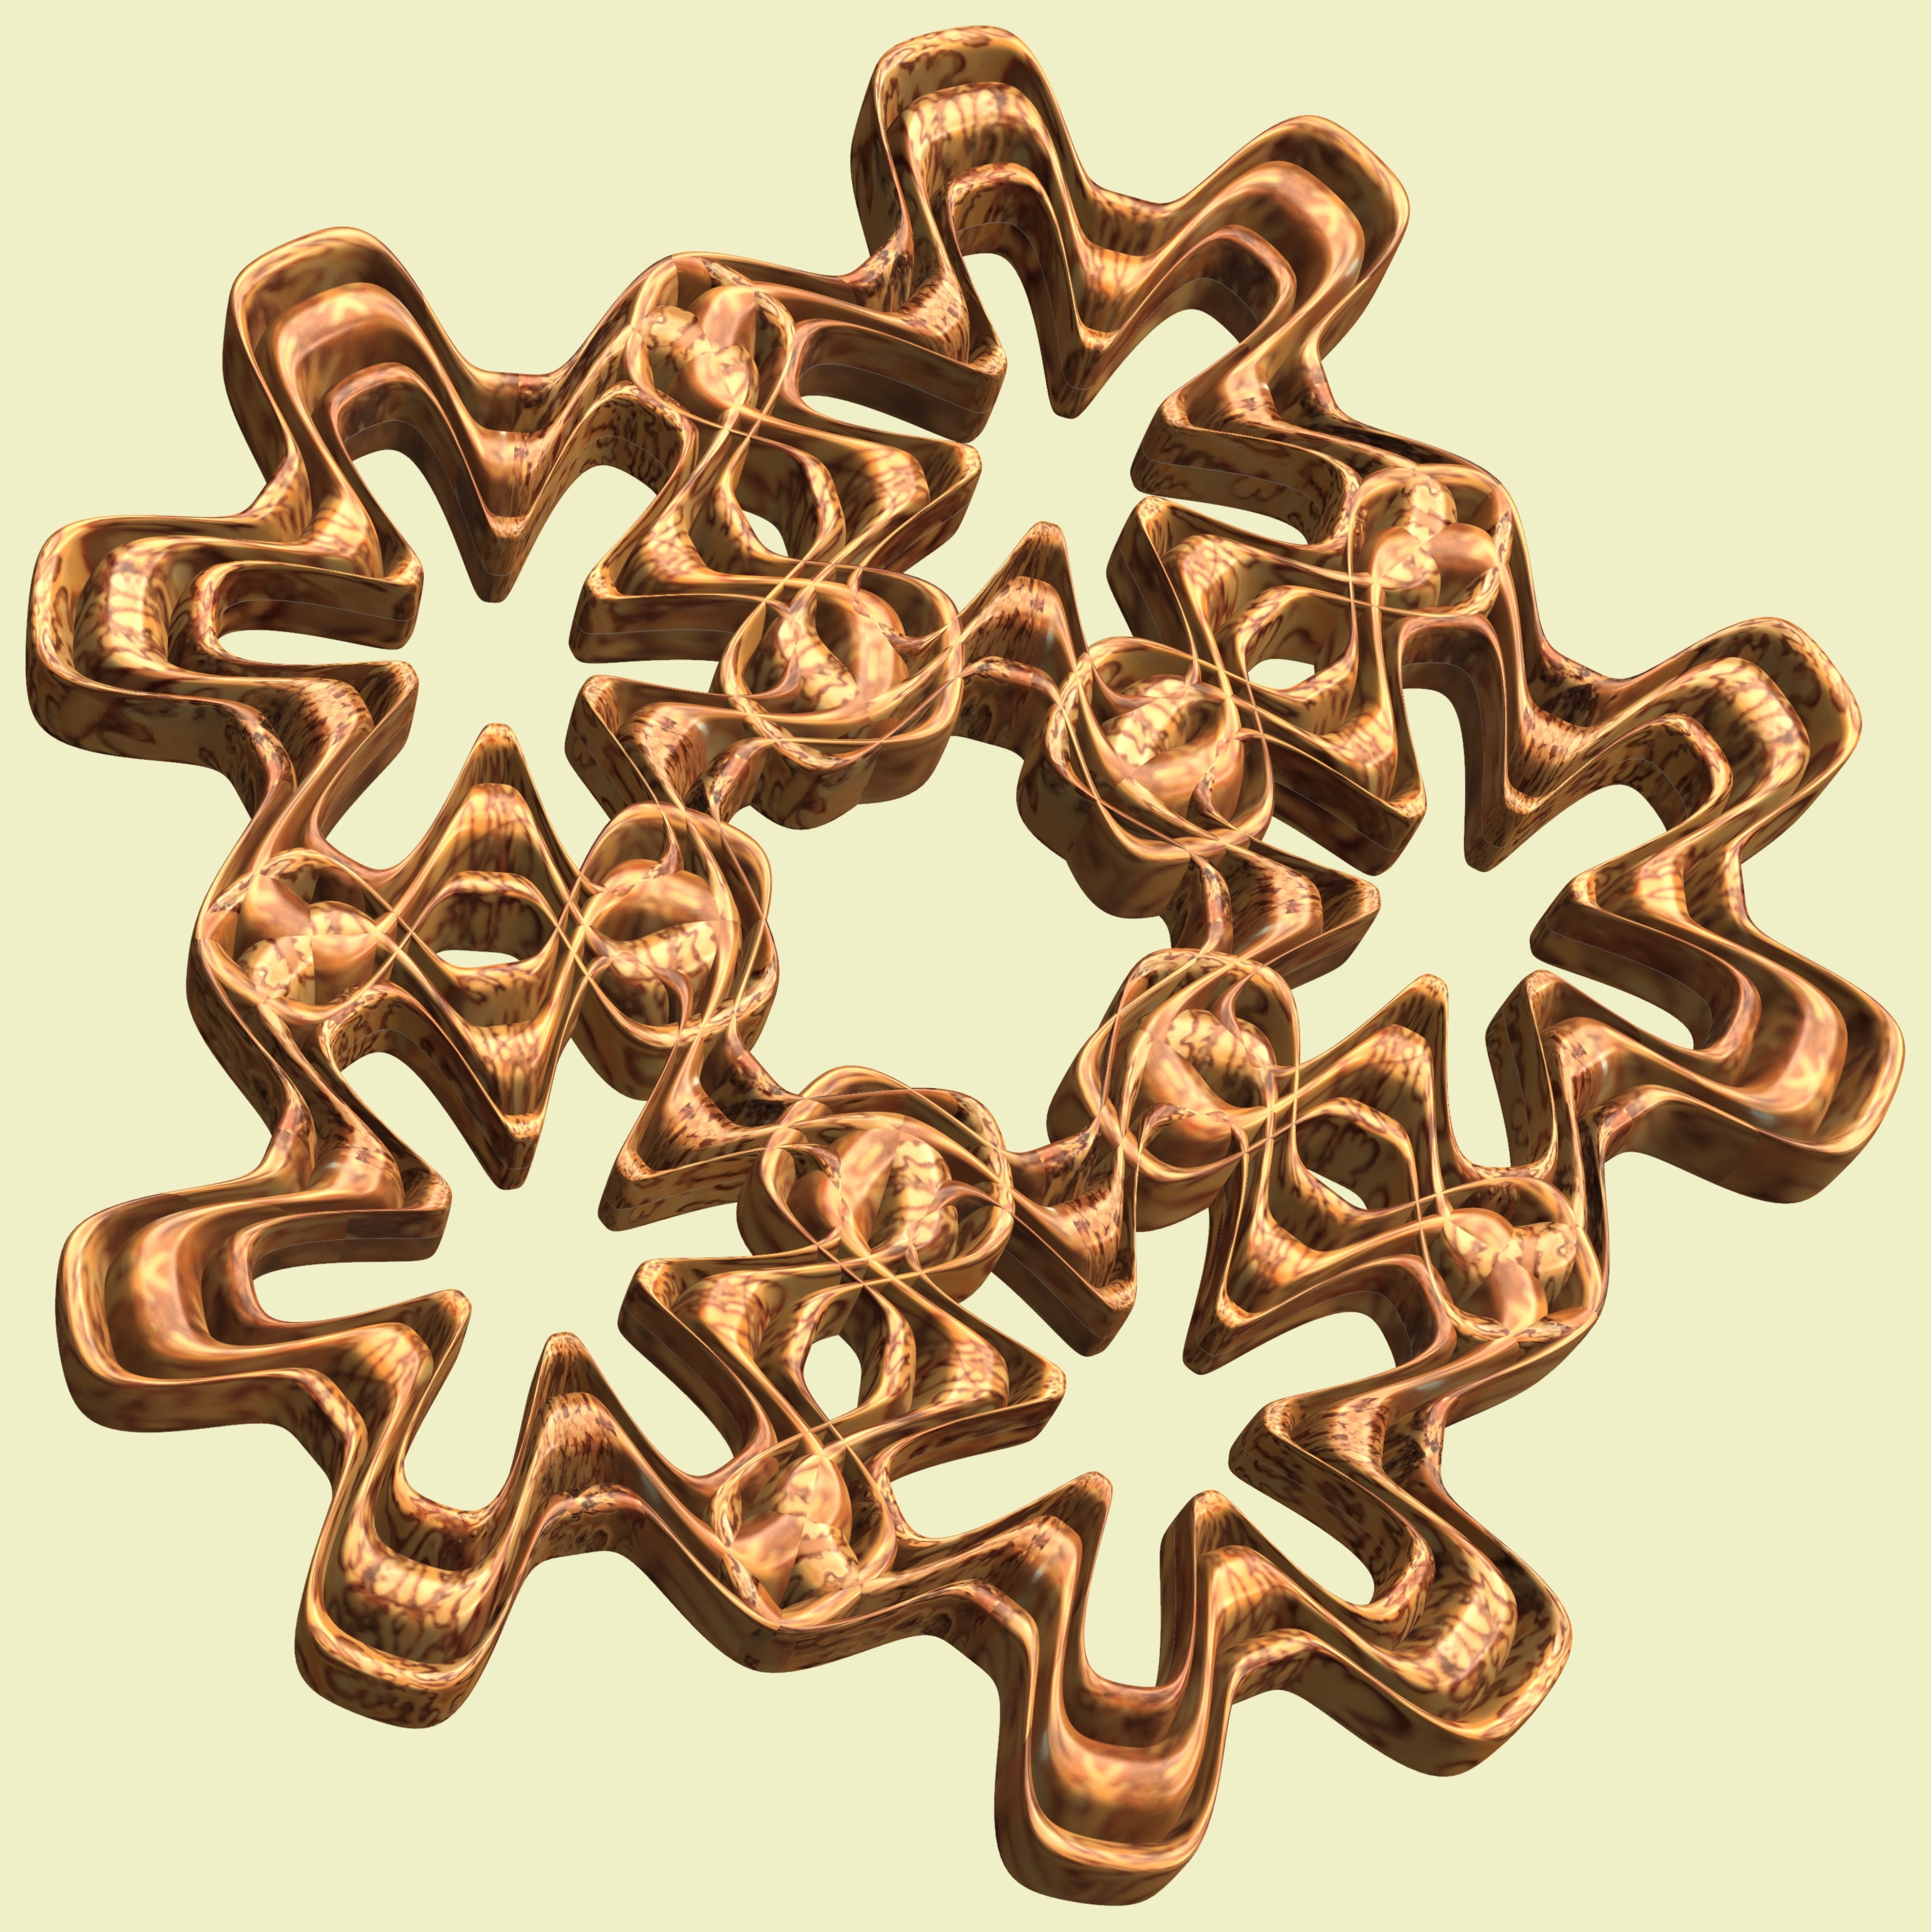
structure, texture, pattern, symbol, geometry, metal, cross, font, sculpture, design, symmetry, 3d, graphic, shape, torus, mathematica, cg, parametricplot3d, code, program, algorithm, mapping, geometricsculpture